Grand Bénard – Tapcal Important Bird Area

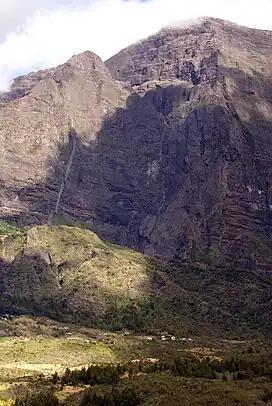
The peak and cliffs of Grand Bénard above the Mafate caldera

Grand Bénard – Tapcal Important Bird Area is a 1500 ha tract of land on the island of Réunion, a French territory in the western Indian Ocean.